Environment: real
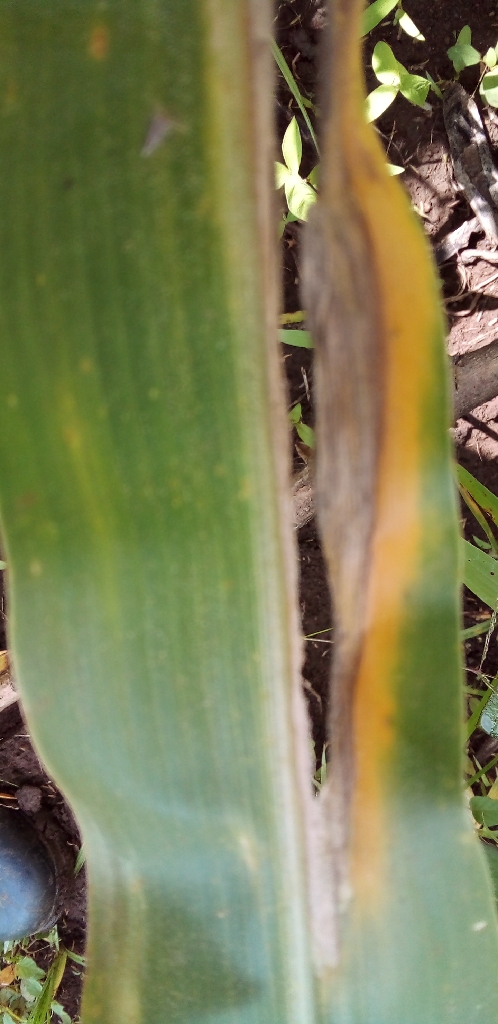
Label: northern_corn_leaf_blight